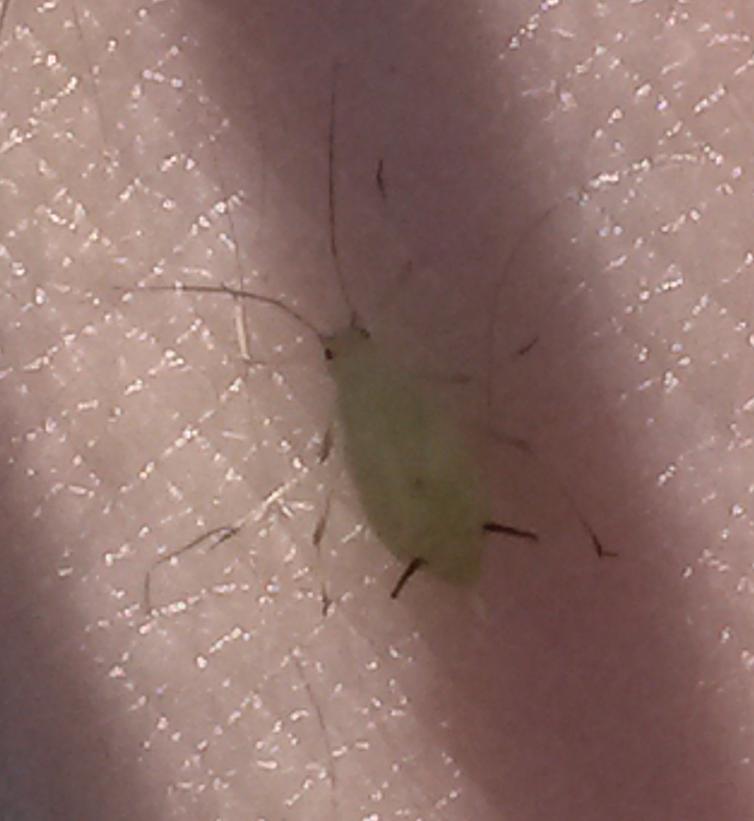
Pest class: english_grain_aphid